Stephen Moylan

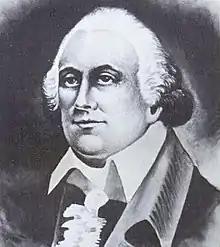
From Volume 3 of 1962's "Quartermaster Support of the Army: A History of the Corps, 1775-1939"

Stephen Moylan (1737 – April 11, 1811) was an Irish-American patriot leader during the American Revolutionary War. He had several positions in the Continental Army, including Muster-Master General, Secretary and Aide to General George Washington, 2nd Quartermaster General, Commander of the Fourth Continental Light Dragoons, and Commander of the Cavalry of the Continental Army.